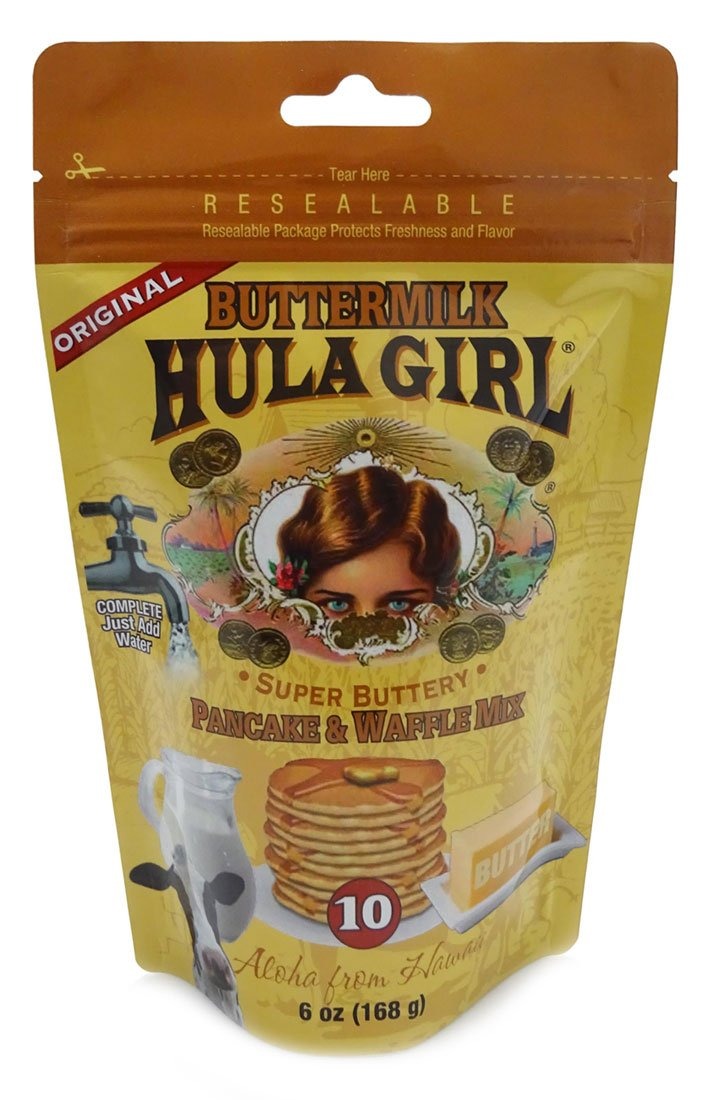
Item Name: Hula Girl Pancake and Waffle Mix 6oz/168grams (Buttermilk, 3Pack)
Product Description: Add a fun vibe to your day by making scrumptious stack of fluffy super buttery pancakes. It is just perfect for weekend brunch, breakfast, or any time of day. The Hula Girl pancake & waffle mix is a good source of calcium and iron. Brighten up your day and enjoy regal pancakes or tasty waffles with our new Hula Girl Original Buttermilk Super Buttery Pancake and Waffle Mix.
Value: 1.0
Unit: Count

Price: 23.99